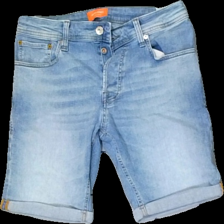
View: front
Type: Shorts
Category: Ladies
Brand: Jack And Jones
Colors: Blue
Material: 100% Cotton
Cut: Regular
Price range: 50-100
Recommended usage: Reuse